Colégio La Salle Carmo

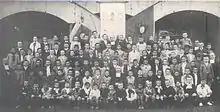
Teachers and students in 1911.

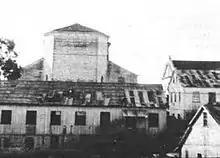
The Colégio do Carmo had the wooden house as its second headquarters, which operated between 1911 and 1928. In the right corner, the house where the brothers' accommodation was located.

The college was founded by a group of six French Lasallian Brothers, led by Brother Anastace Pascal, who arrived on January 28, 1908. The Lasallians had settled in Brazil in 1907 in response to requests from the bishop of Rio Grande do Sul, Dom Claudio Ponce de Leão, and the Belgian priest Joseph Martin Moreau. The six founders rented a house where they started teaching on 4 February 1907, with 30 pupils, increased to 97 by the end of the term. The school was for Catholic boys; attendance at mass was mandatory on Sundays and religious festivals.